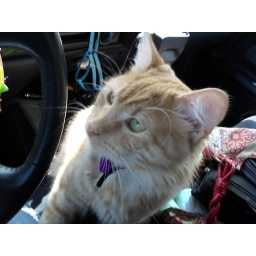
My cat in my car on our way home